Helen Whitaker Fowle Knight

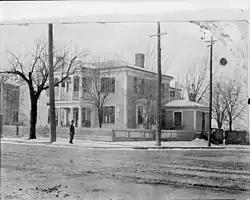
The Fowle family home in downtown Raleigh

Since the North Carolina Executive Mansion was still under construction when the Fowles assumed office, they continued to live in their family home on the future site of the Sir Walter Hotel. Governor Fowle believed the mansion would never be finished were it to remain unoccupied, so he and Knight, and her two younger siblings, Mary Elizabeth Fowle and Daniel Gould Fowle Jr., moved into the unfinished residence on January 5, 1891. On January 13, 1891, Knight hosted an elegant reception at the mansion as its first official hostess. Her time as first lady was short, as her father died of heart failure at the executive mansion on April 7, 1891. She and her sisters carried out the duties of hostess during the funeral, held at First Presbyterian Church.